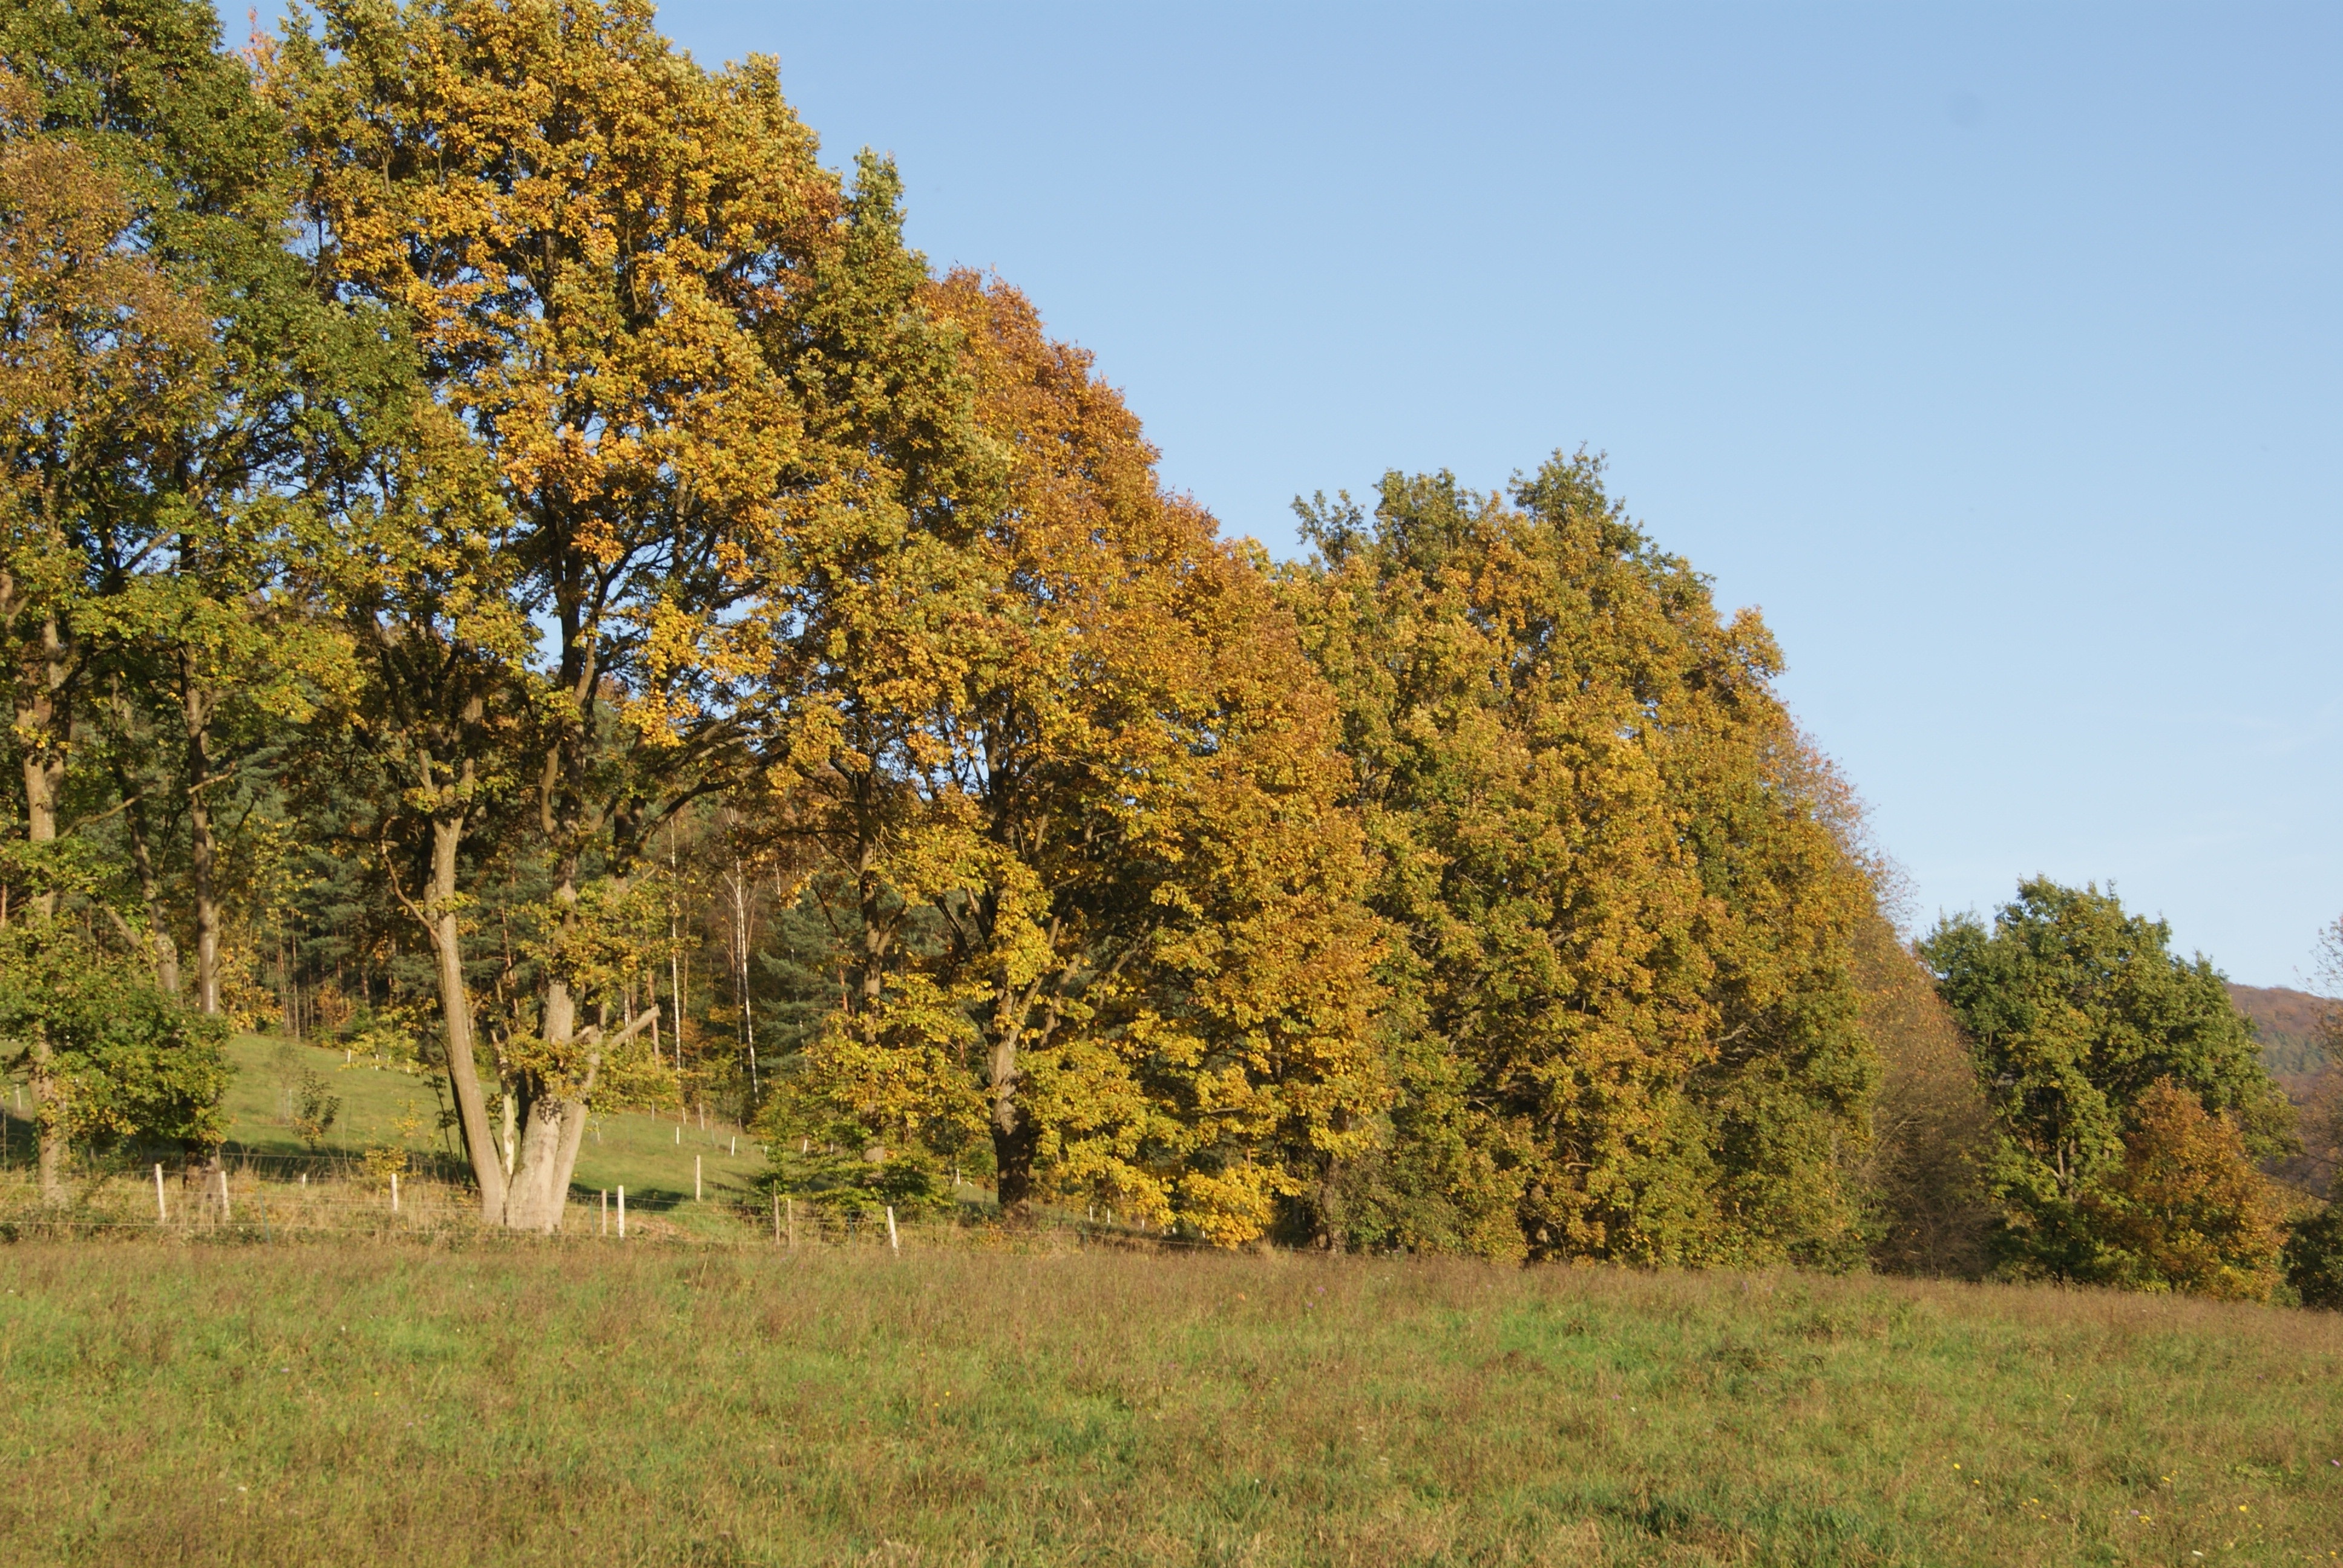
tree, nature, forest, plant, field, meadow, prairie, leaf, pasture, autumn, season, trees, emerge, shrub, deciduous, woodland, october, fall color, autumn forest, ecosystem, golden autumn, golden october, rural area, flowering plant, woody plant, temperate broadleaf and mixed forest, land plant